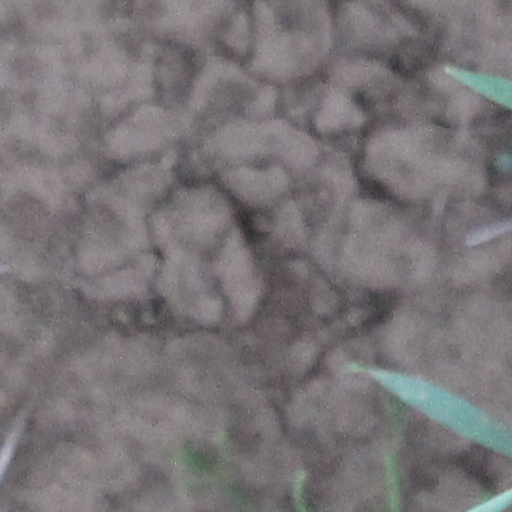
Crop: wheat